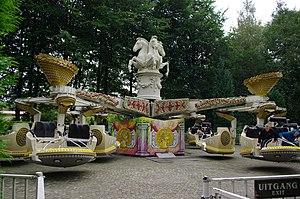
Jazzland devenu Six Flags New Orleans